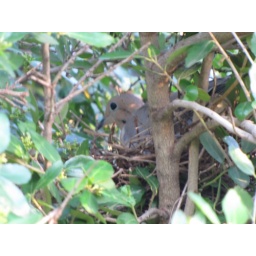
This dove is sitting on some eggs in a tree in our backyard.